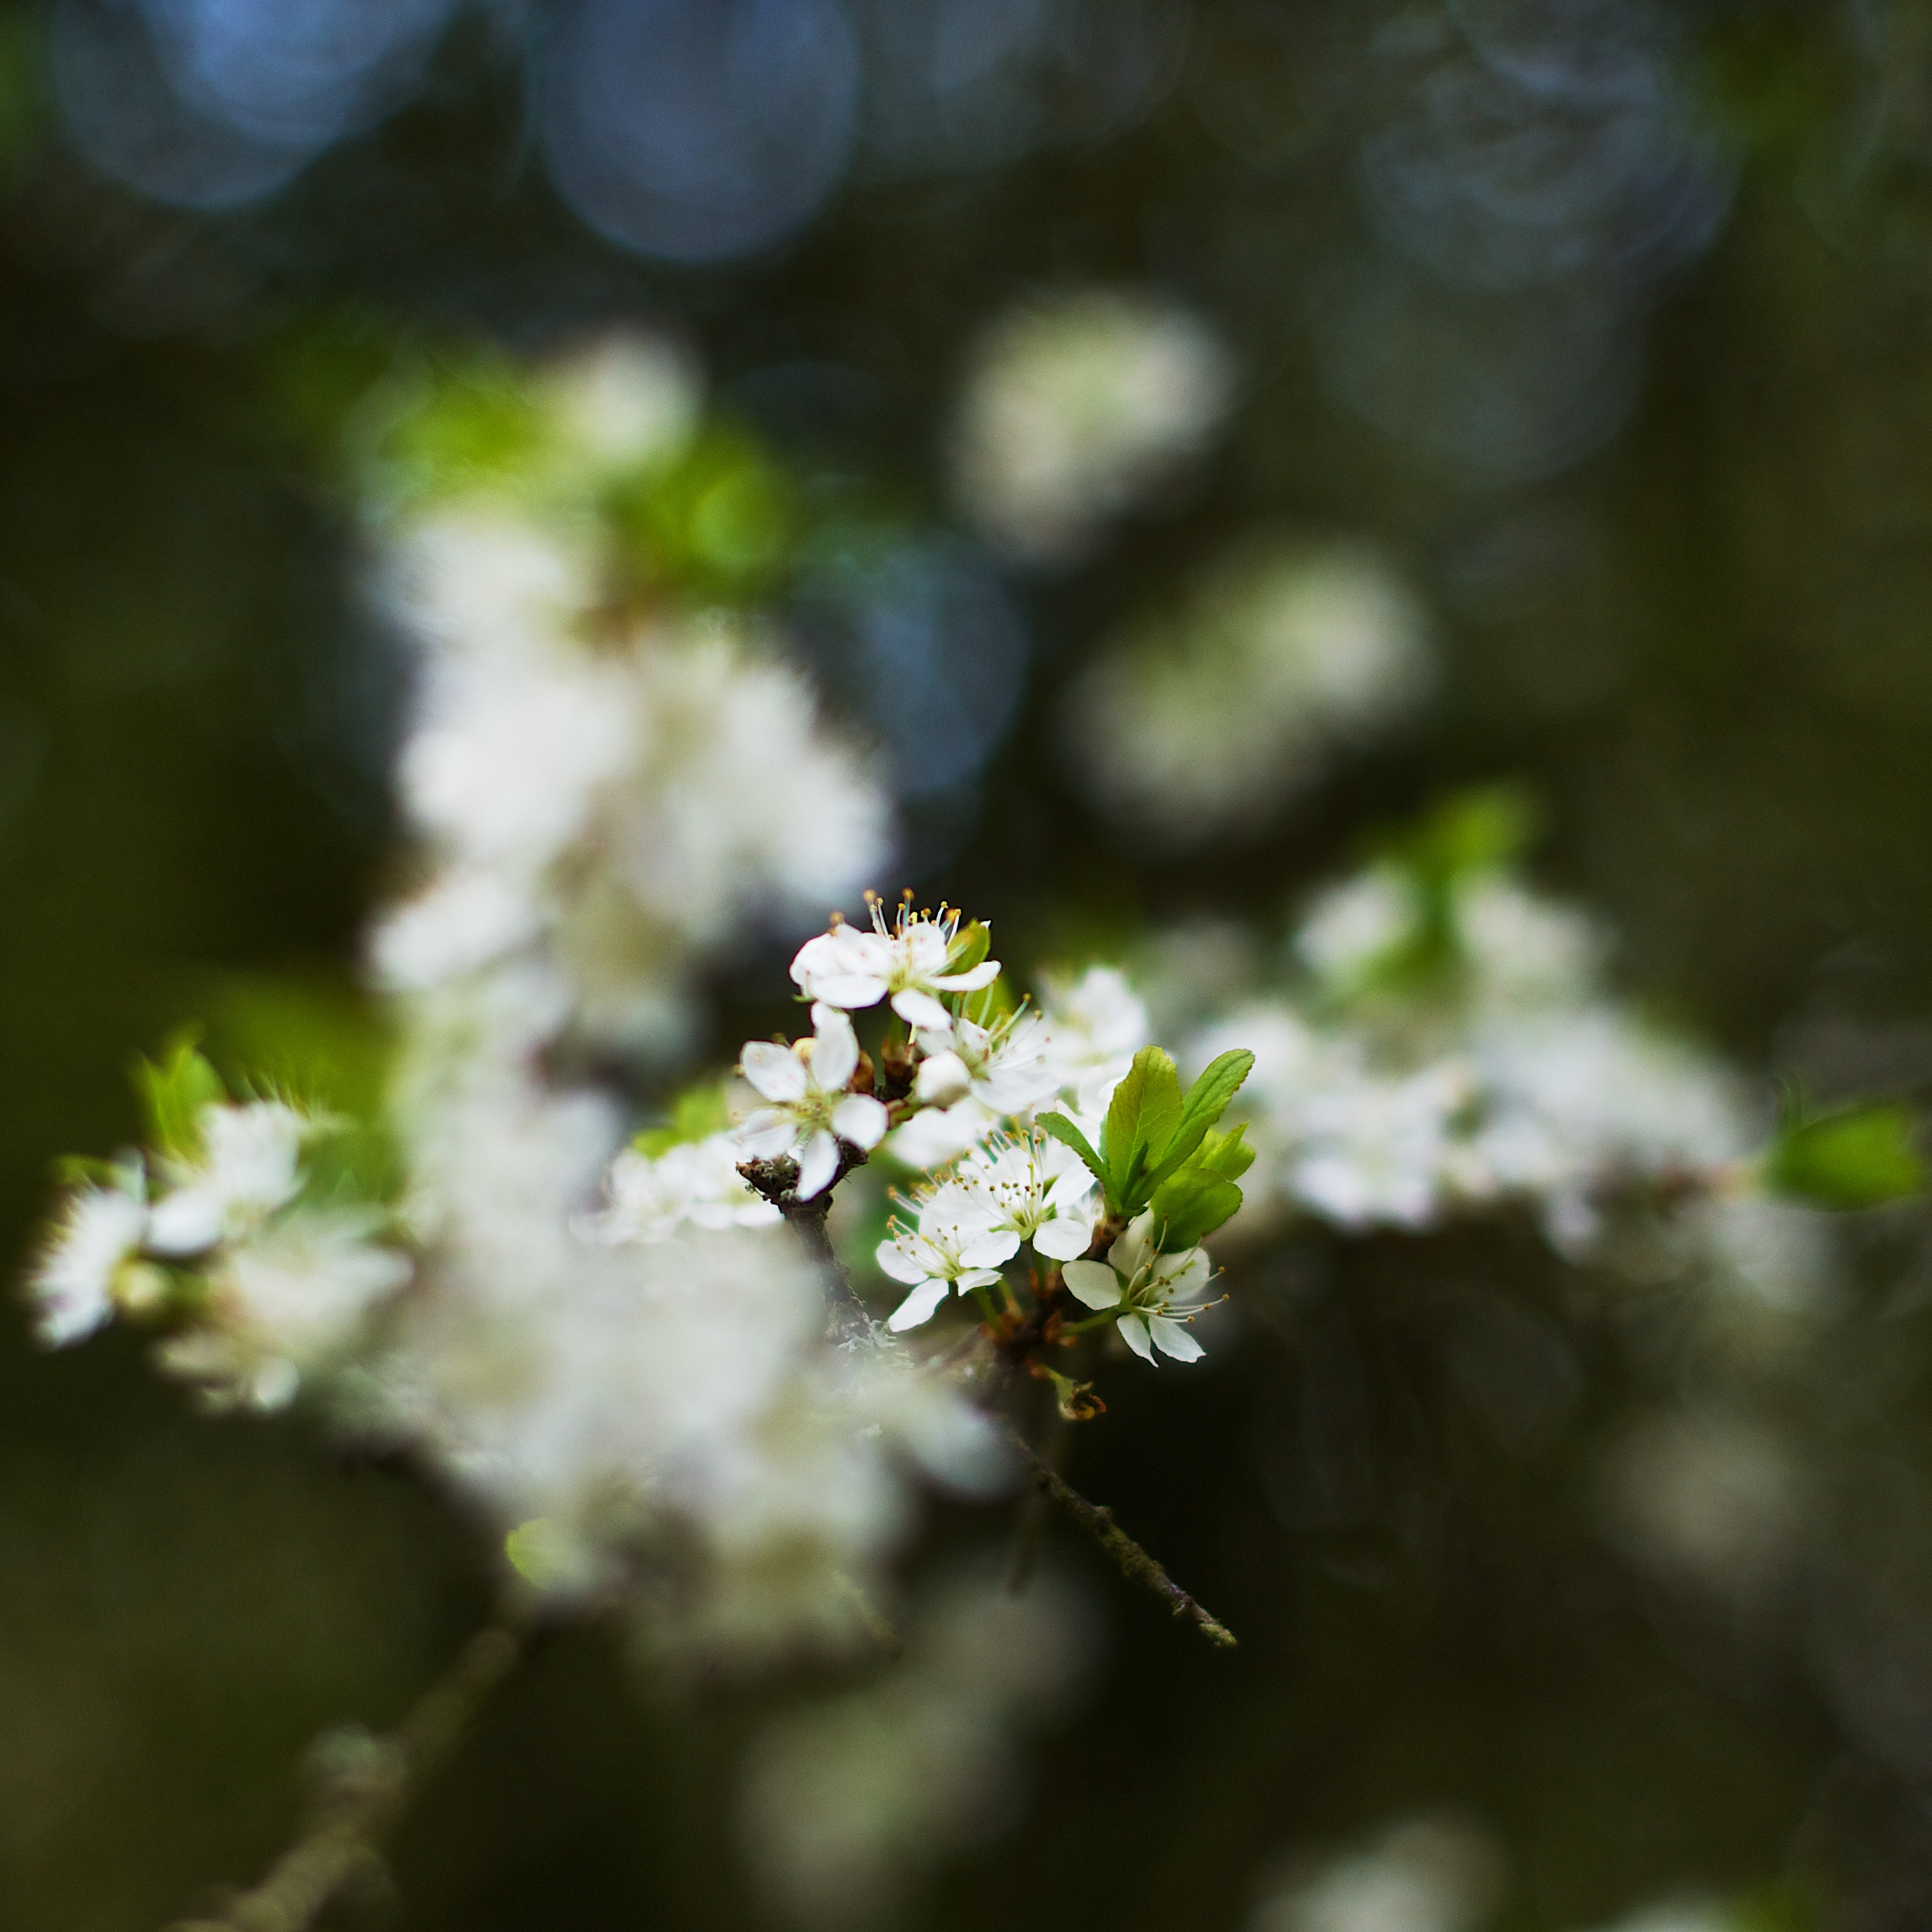
tree, nature, branch, blossom, bokeh, plant, sunlight, leaf, flower, bloom, spring, green, produce, crop, square, autumn, botany, flora, wildflower, flowers, close up, shrub, sony, dof, a700, macro photography, flowering plant, land plant